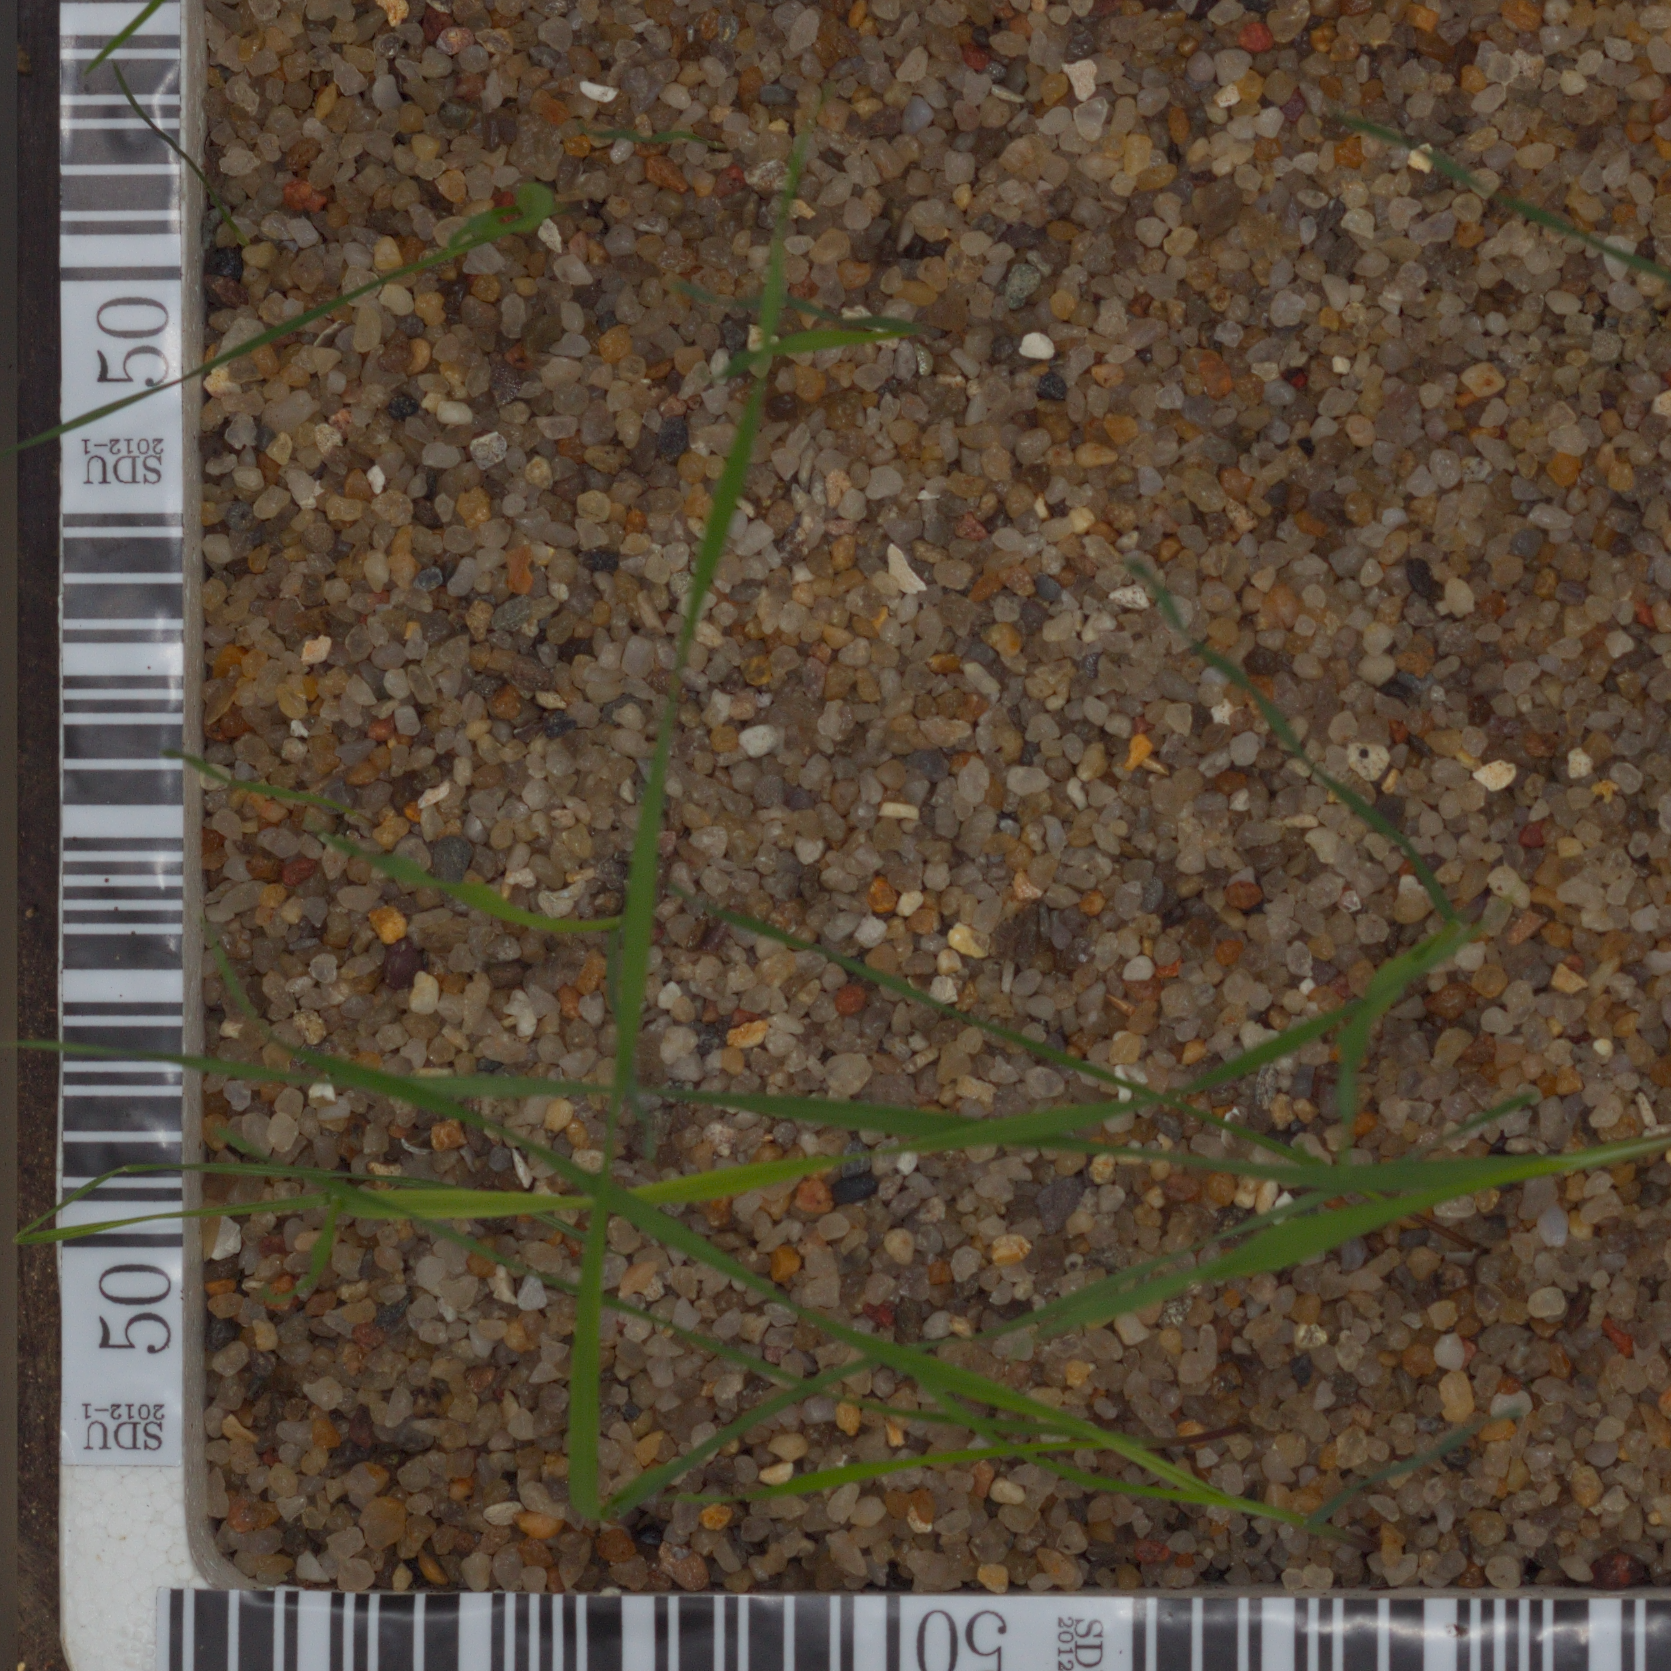
Label: black_grass